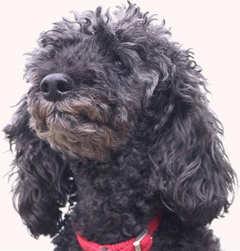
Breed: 200-n000010-miniature_poodle